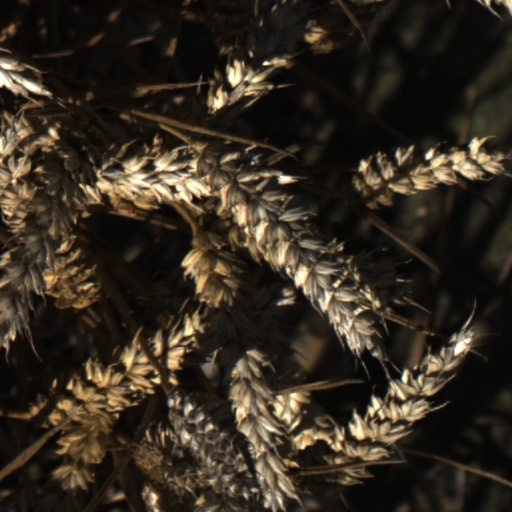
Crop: wheat